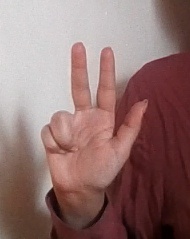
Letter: al